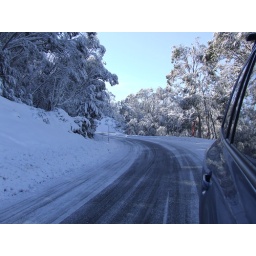
The road above Threbo shot from the side of the car